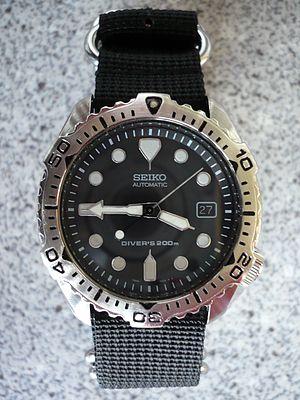
Une montre de plongée est une montre conçue pour la plongée sous-marine qui a comme caractéristique d'avoir une étanchéité supérieure à dix atm, l'équivalent de 100 mètres de colonne d'eau, ainsi qu'une lunette mobile unidirectionnelle permettant la mesure relative du temps de la plongée.